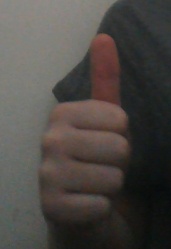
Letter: aleff